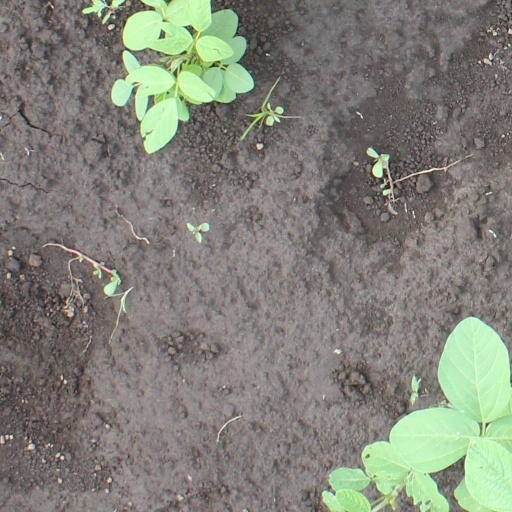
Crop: soybean